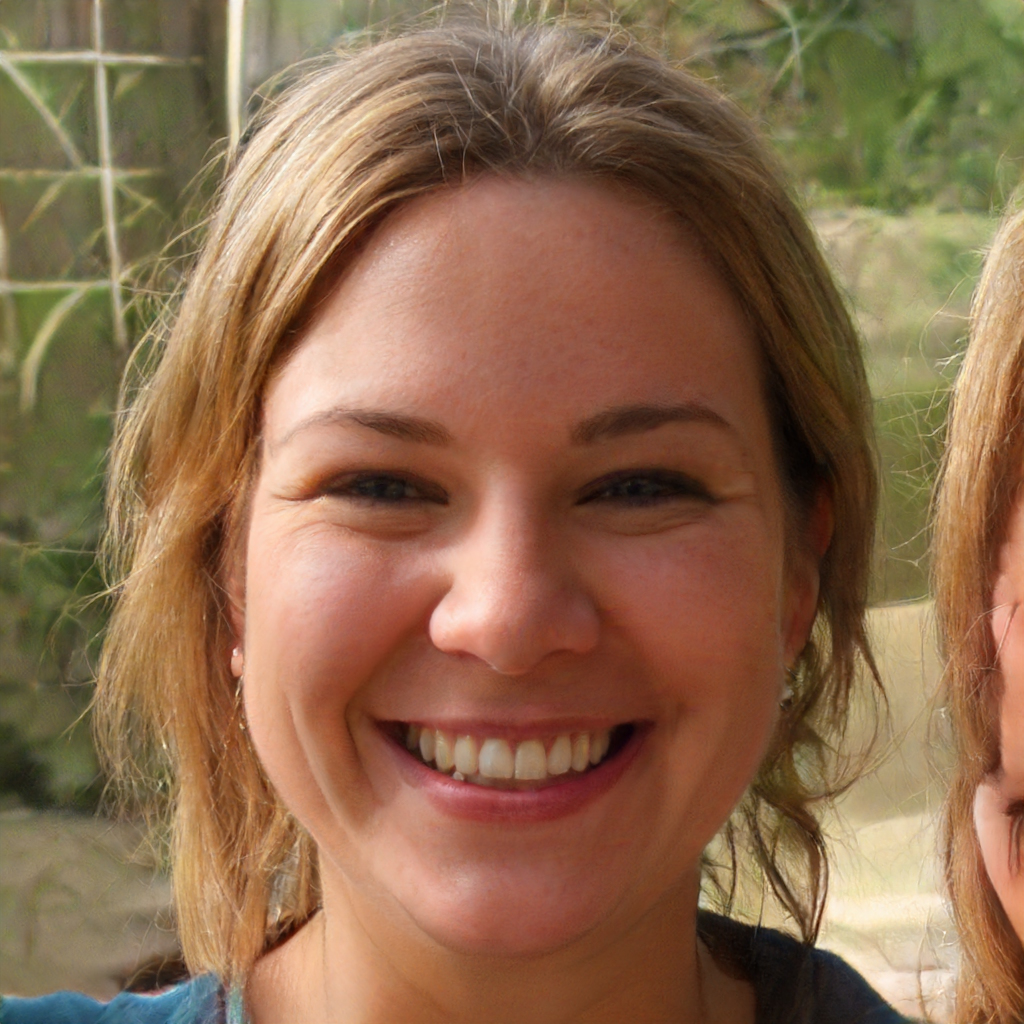
Label: Colored